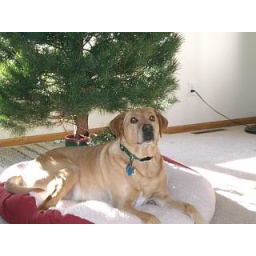
For Christmas--a dog under the tree